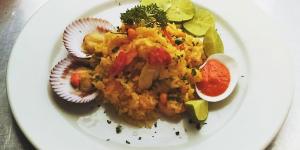
arroz con marisco y verduras